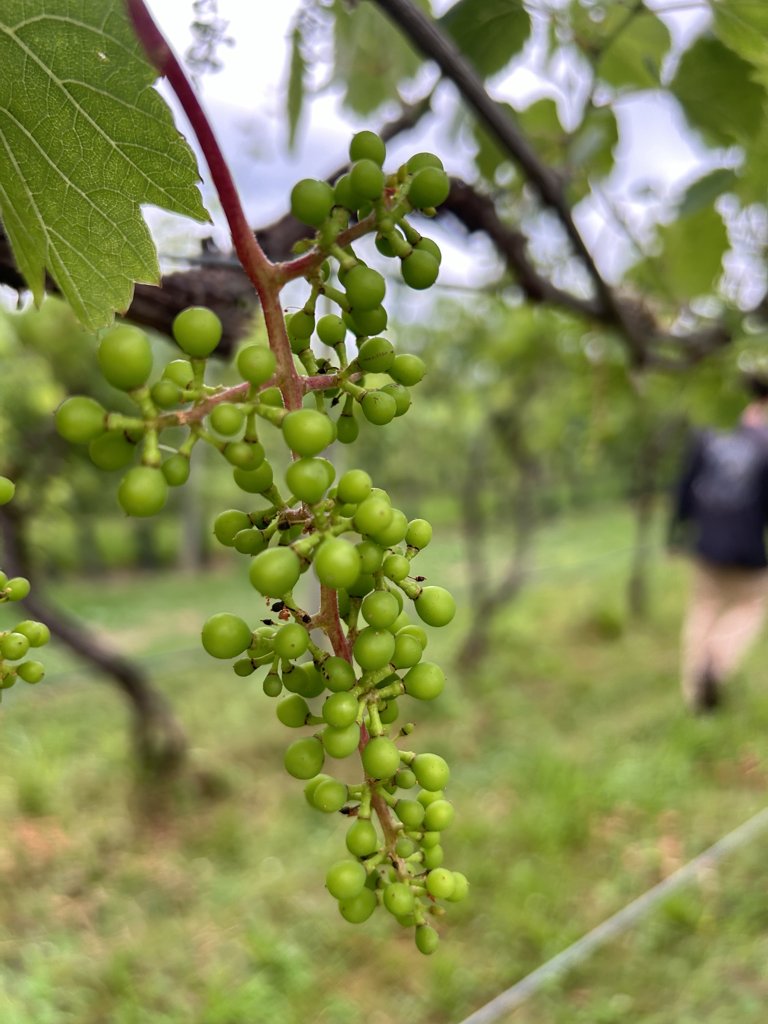
Berries visible: 115
Grape clusters: 2